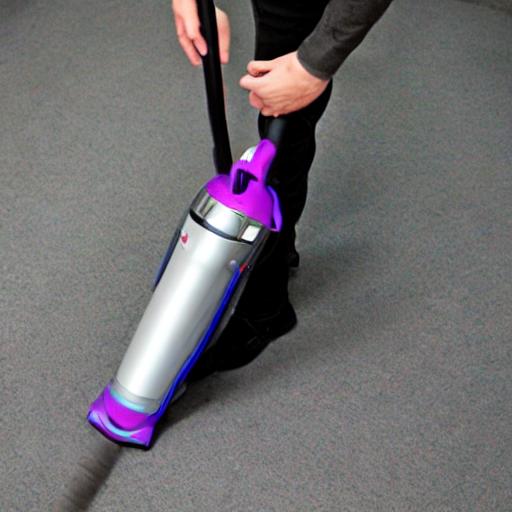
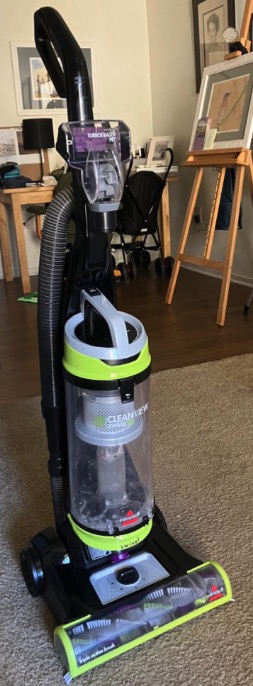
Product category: items_vacuum
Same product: no